Buddhism in the United States

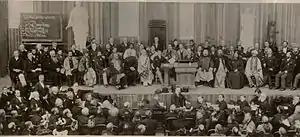
The 1893 World Parliament of Religions held in Chicago

Paul Carus, a German American philosopher and theologian, was at work on a more scholarly prose treatment of the same subject. Carus was the director of Open Court Publishing Company, an academic publisher specializing in philosophy, science, and religion, and editor of "The Monist", a journal with a similar focus, both based in La Salle, Illinois. In 1894, Carus published "The Gospel of Buddha", compiled from a variety of Asian texts which, true to its name, presented the Buddha's story in a form resembling the Christian Gospels. Carus was acclaimed among Asian clerics for his understanding of Buddhism. In a letter to S. Sonoda in San Francisco, Carus wrote "breathe the true spirit of Buddhism and yet be adapted to Western ways of thought".